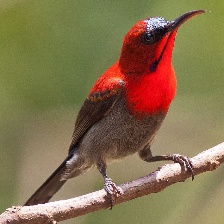
Species: CRIMSON SUNBIRD
Scientific name: AETHOPYGA SIPARAJA